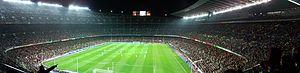
Le Camp Nou est un stade de football, situé à Barcelone dans le district des Corts, en Espagne. Le FC Barcelone en est le club résident depuis son inauguration. Avec une capacité de 99 354 places, le Camp Nou est le plus grand stade d'Europe et le douzième plus grand stade du monde. Cet édifice est classé Stade UEFA catégorie 4, ce qui lui permet de recevoir de nombreux matchs internationaux et notamment plusieurs finales de Ligue des champions, la dernière étant la finale de l'édition 1999.